Kundala Dam

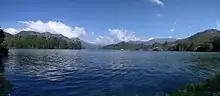
Wide view of Kundala lake

Full Reservoir Level (FRL) is and Minimum Drawdown level (MDDL) is . Effective Storage at FRL is and Generation potential at FRL is 22.74 MU.